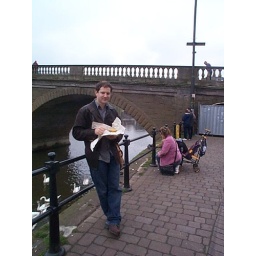
Me stuffing my face with fish and chips in Bewdley